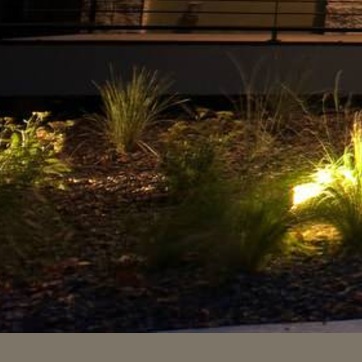
Material: foliage